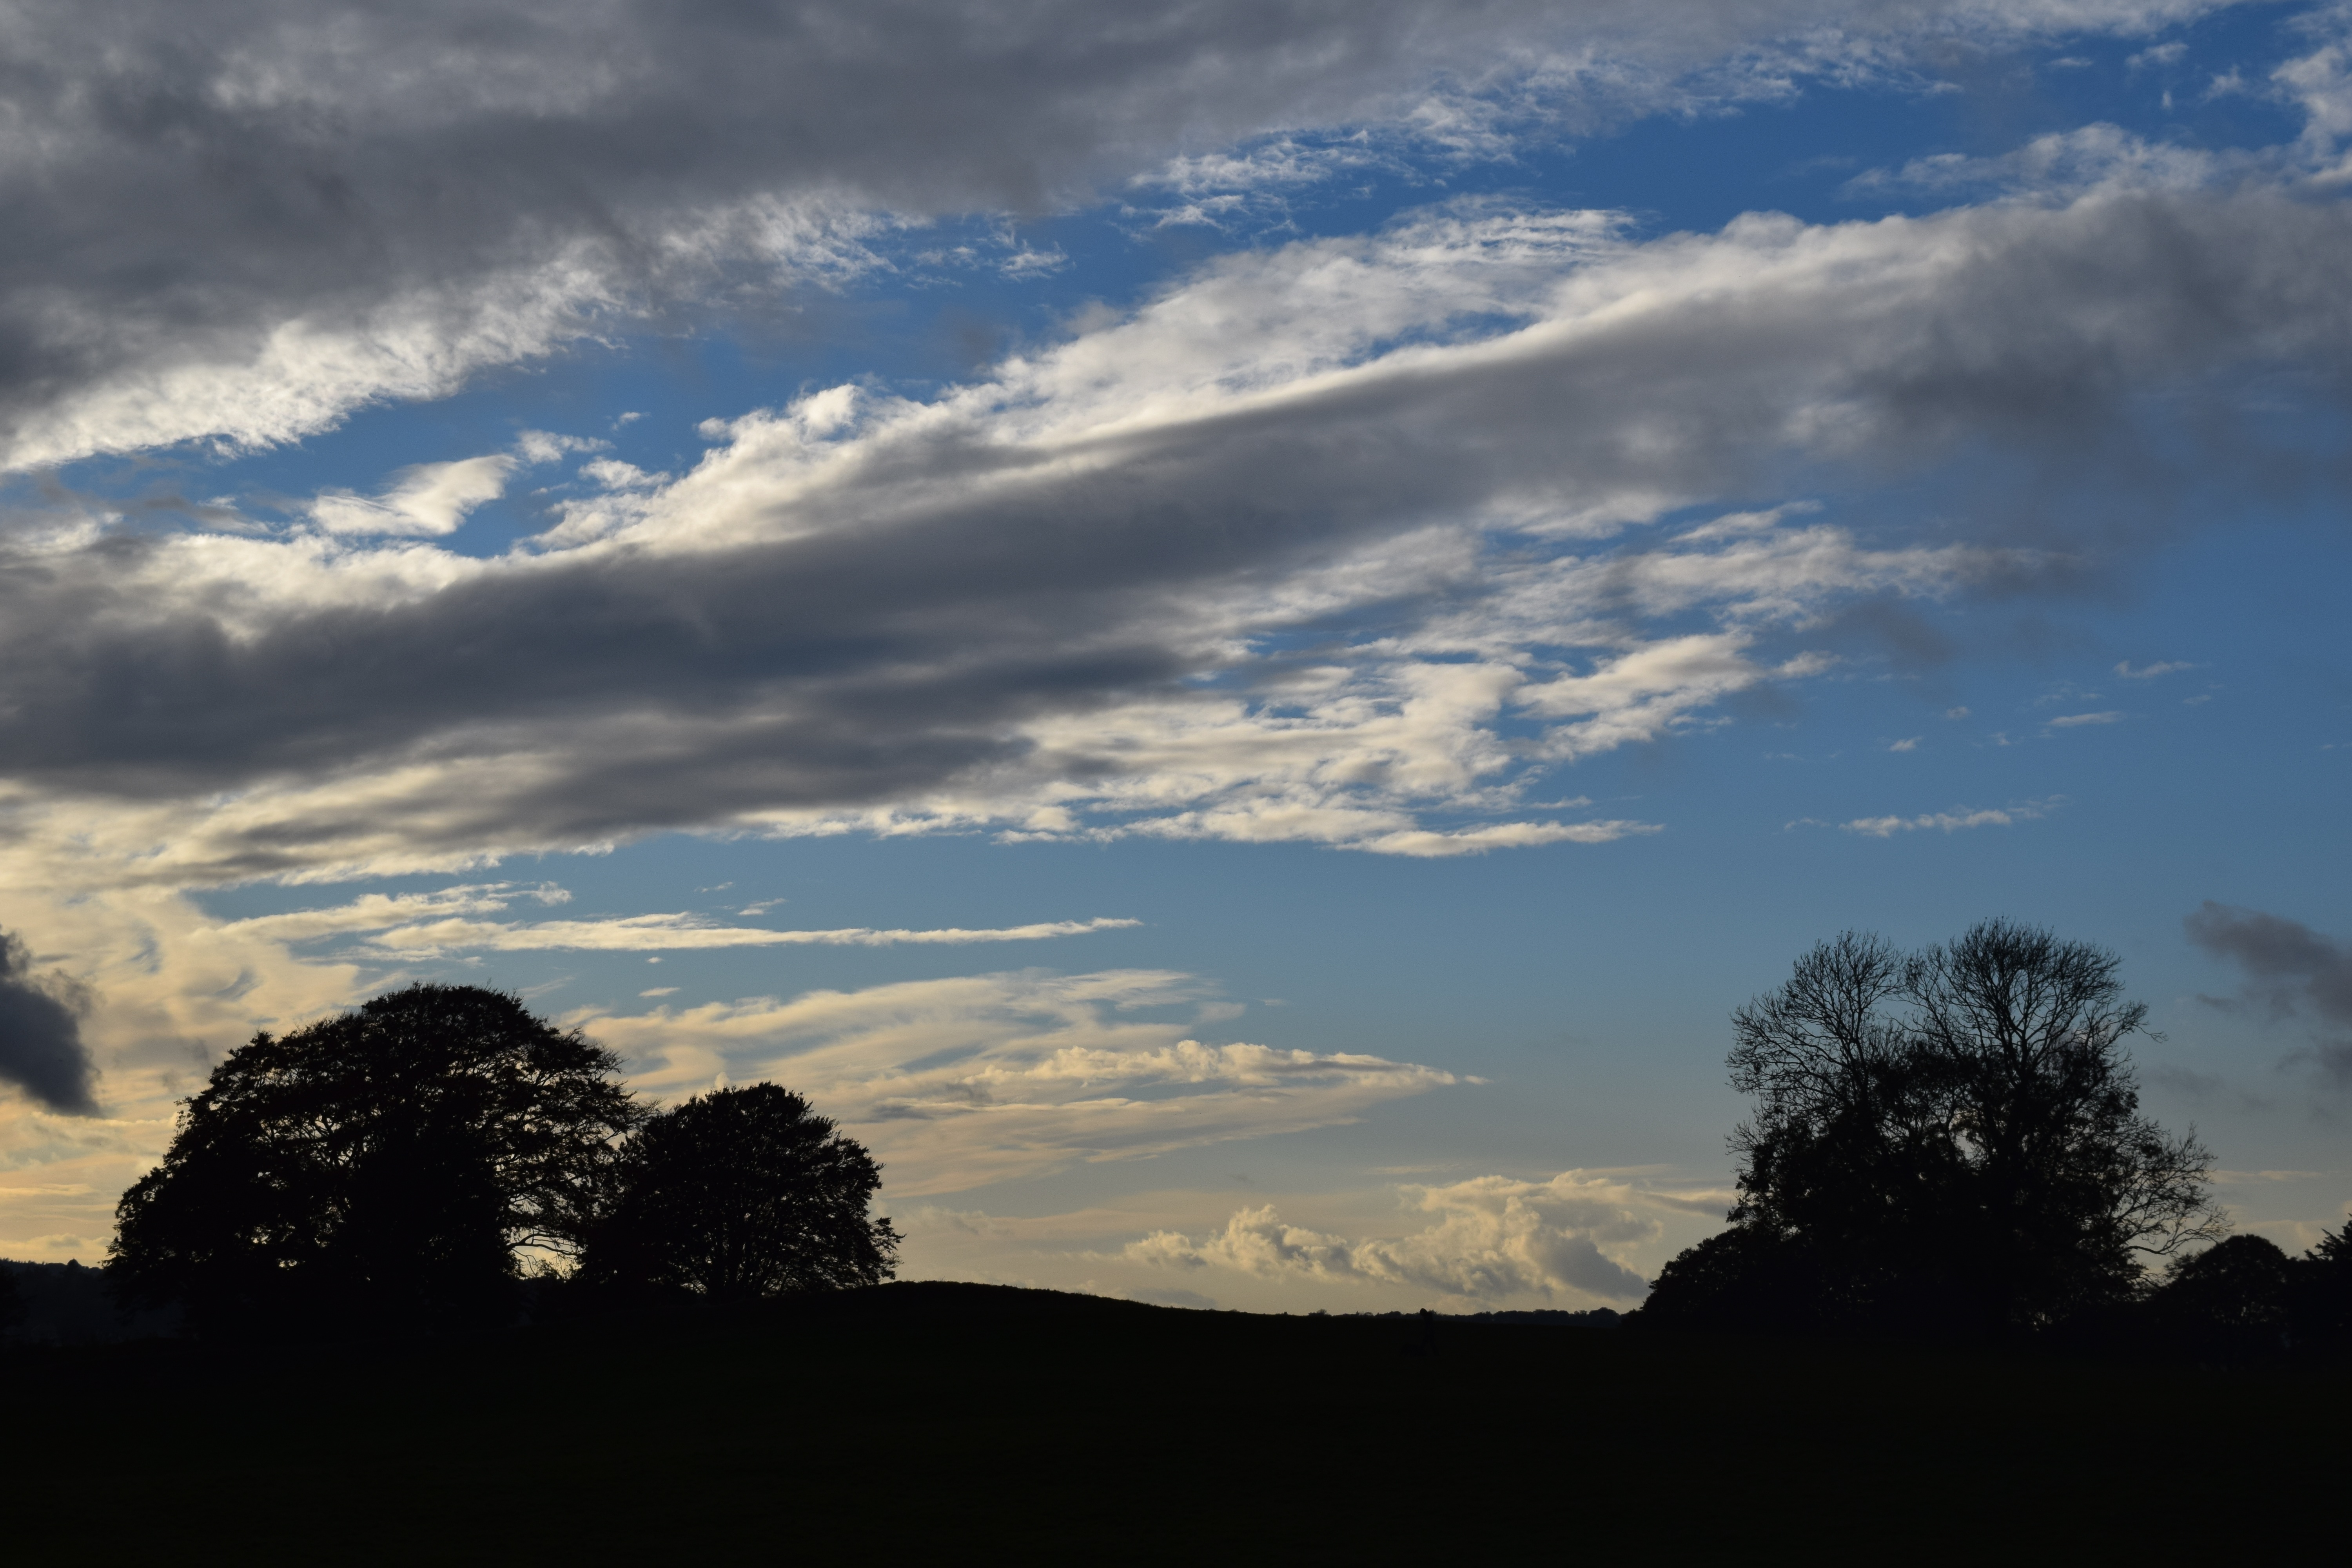
tree, nature, horizon, mountain, cloud, sky, sun, sunrise, sunset, field, sunlight, morning, hill, dawn, atmosphere, dusk, evening, meteorological phenomenon